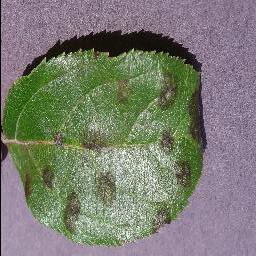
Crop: apple
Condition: scab